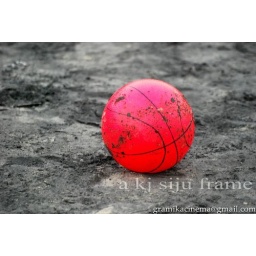
black and white sand in kovalam beach...a colour photo